S. H. Foulkes

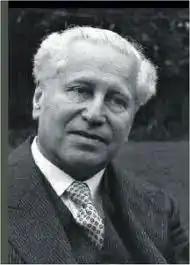

S. H. Foulkes (born Siegmund Heinrich Fuchs; 3 September 1898 – 8 July 1976) was a German-British psychiatrist and psychoanalyst. He developed a theory of group behaviour that led to his founding of group analysis, a variant of group therapy. He initiated the Group Analytic Society, and the Institute of Group Analysis (IGA) in London. In 1933, owing to his Jewish descent, Foulkes emigrated to England. In 1938, he was granted British citizenship and changed his name to "S. H. Foulkes".